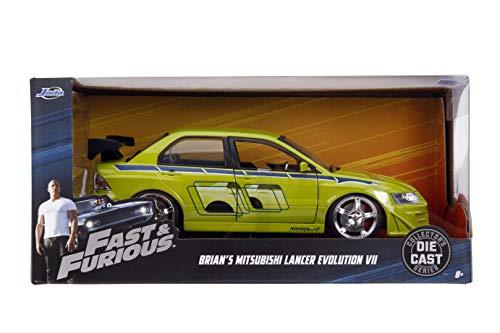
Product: Fast & Furious Brian's Mitsubishi Lancer Evolution VII DIE-CAST Car, 1: 24 Scale Lime Green
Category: Toys & Games | Hobbies | Models & Model Kits | Pre-Built & Diecast Models
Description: Opening hood, doors, and trunk.
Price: $20.58
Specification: ProductDimensions:8.8x3.2x3inches|ItemWeight:1.35pounds|ShippingWeight:1.35pounds(Viewshippingratesandpolicies)|ASIN:B0799SQSKS|Itemmodelnumber:99788|Manufacturerrecommendedage:8yearsandup